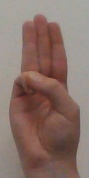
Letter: thaa